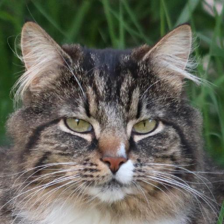
Label: animals